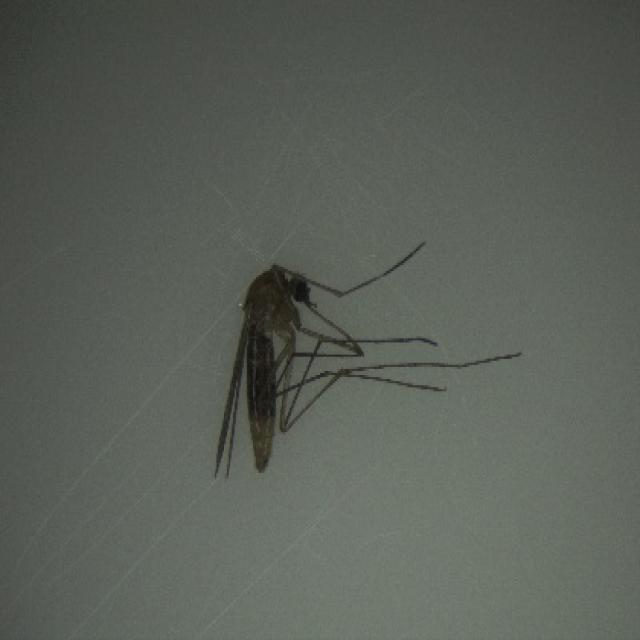
Species: culex_pipiens